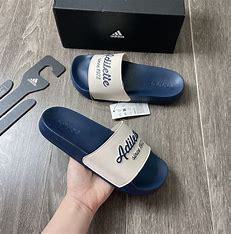
Brand: Adidas
Model: Adilette Shower